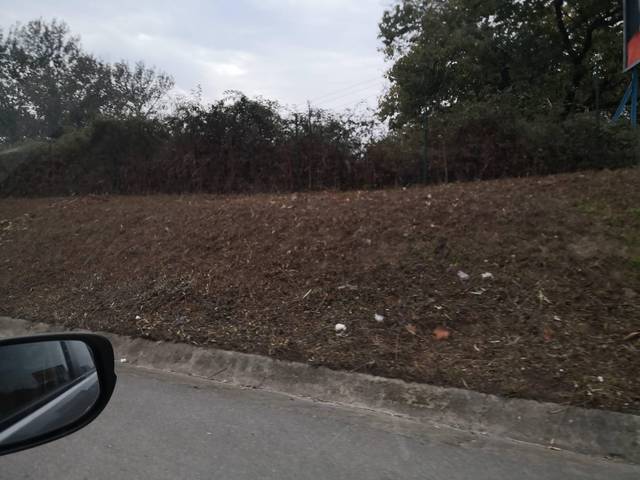
Region: Portugal
Coordinates: 41.538, -8.444